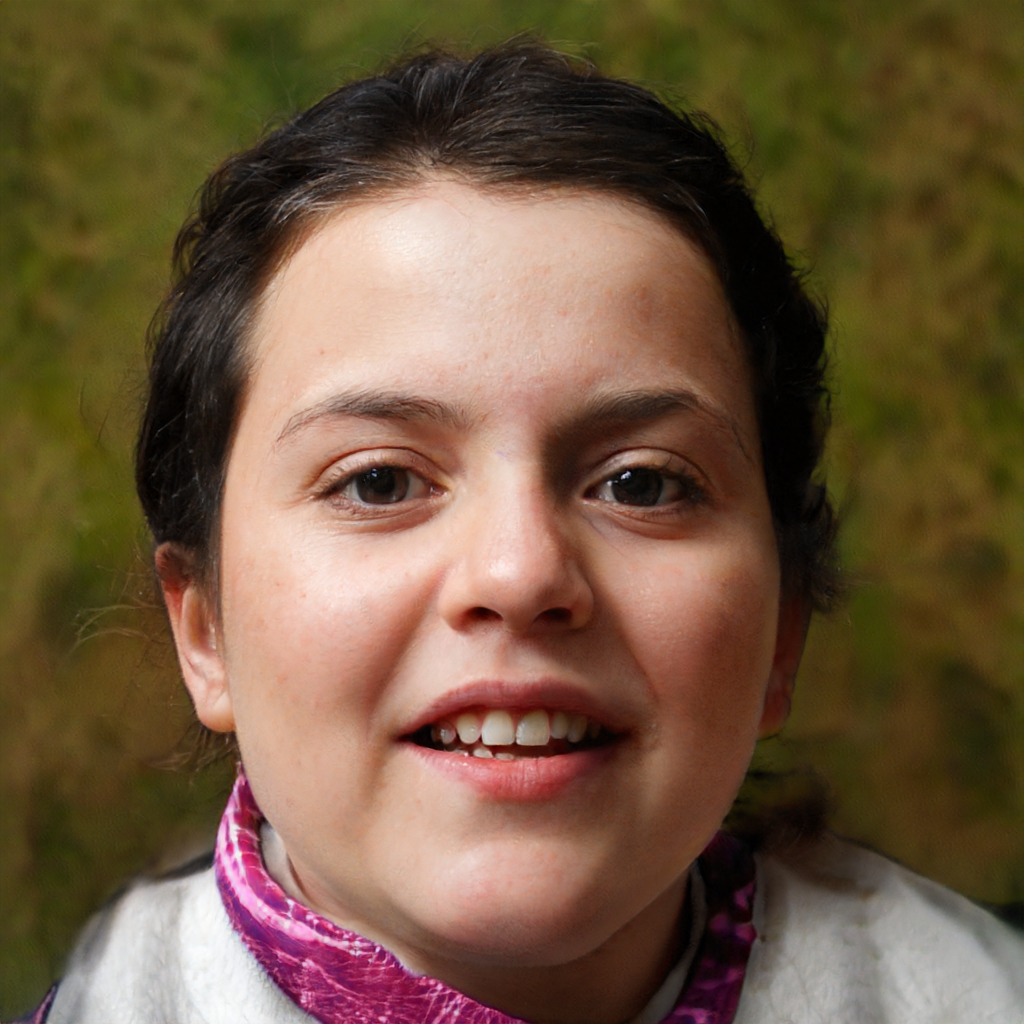
Gender: Female